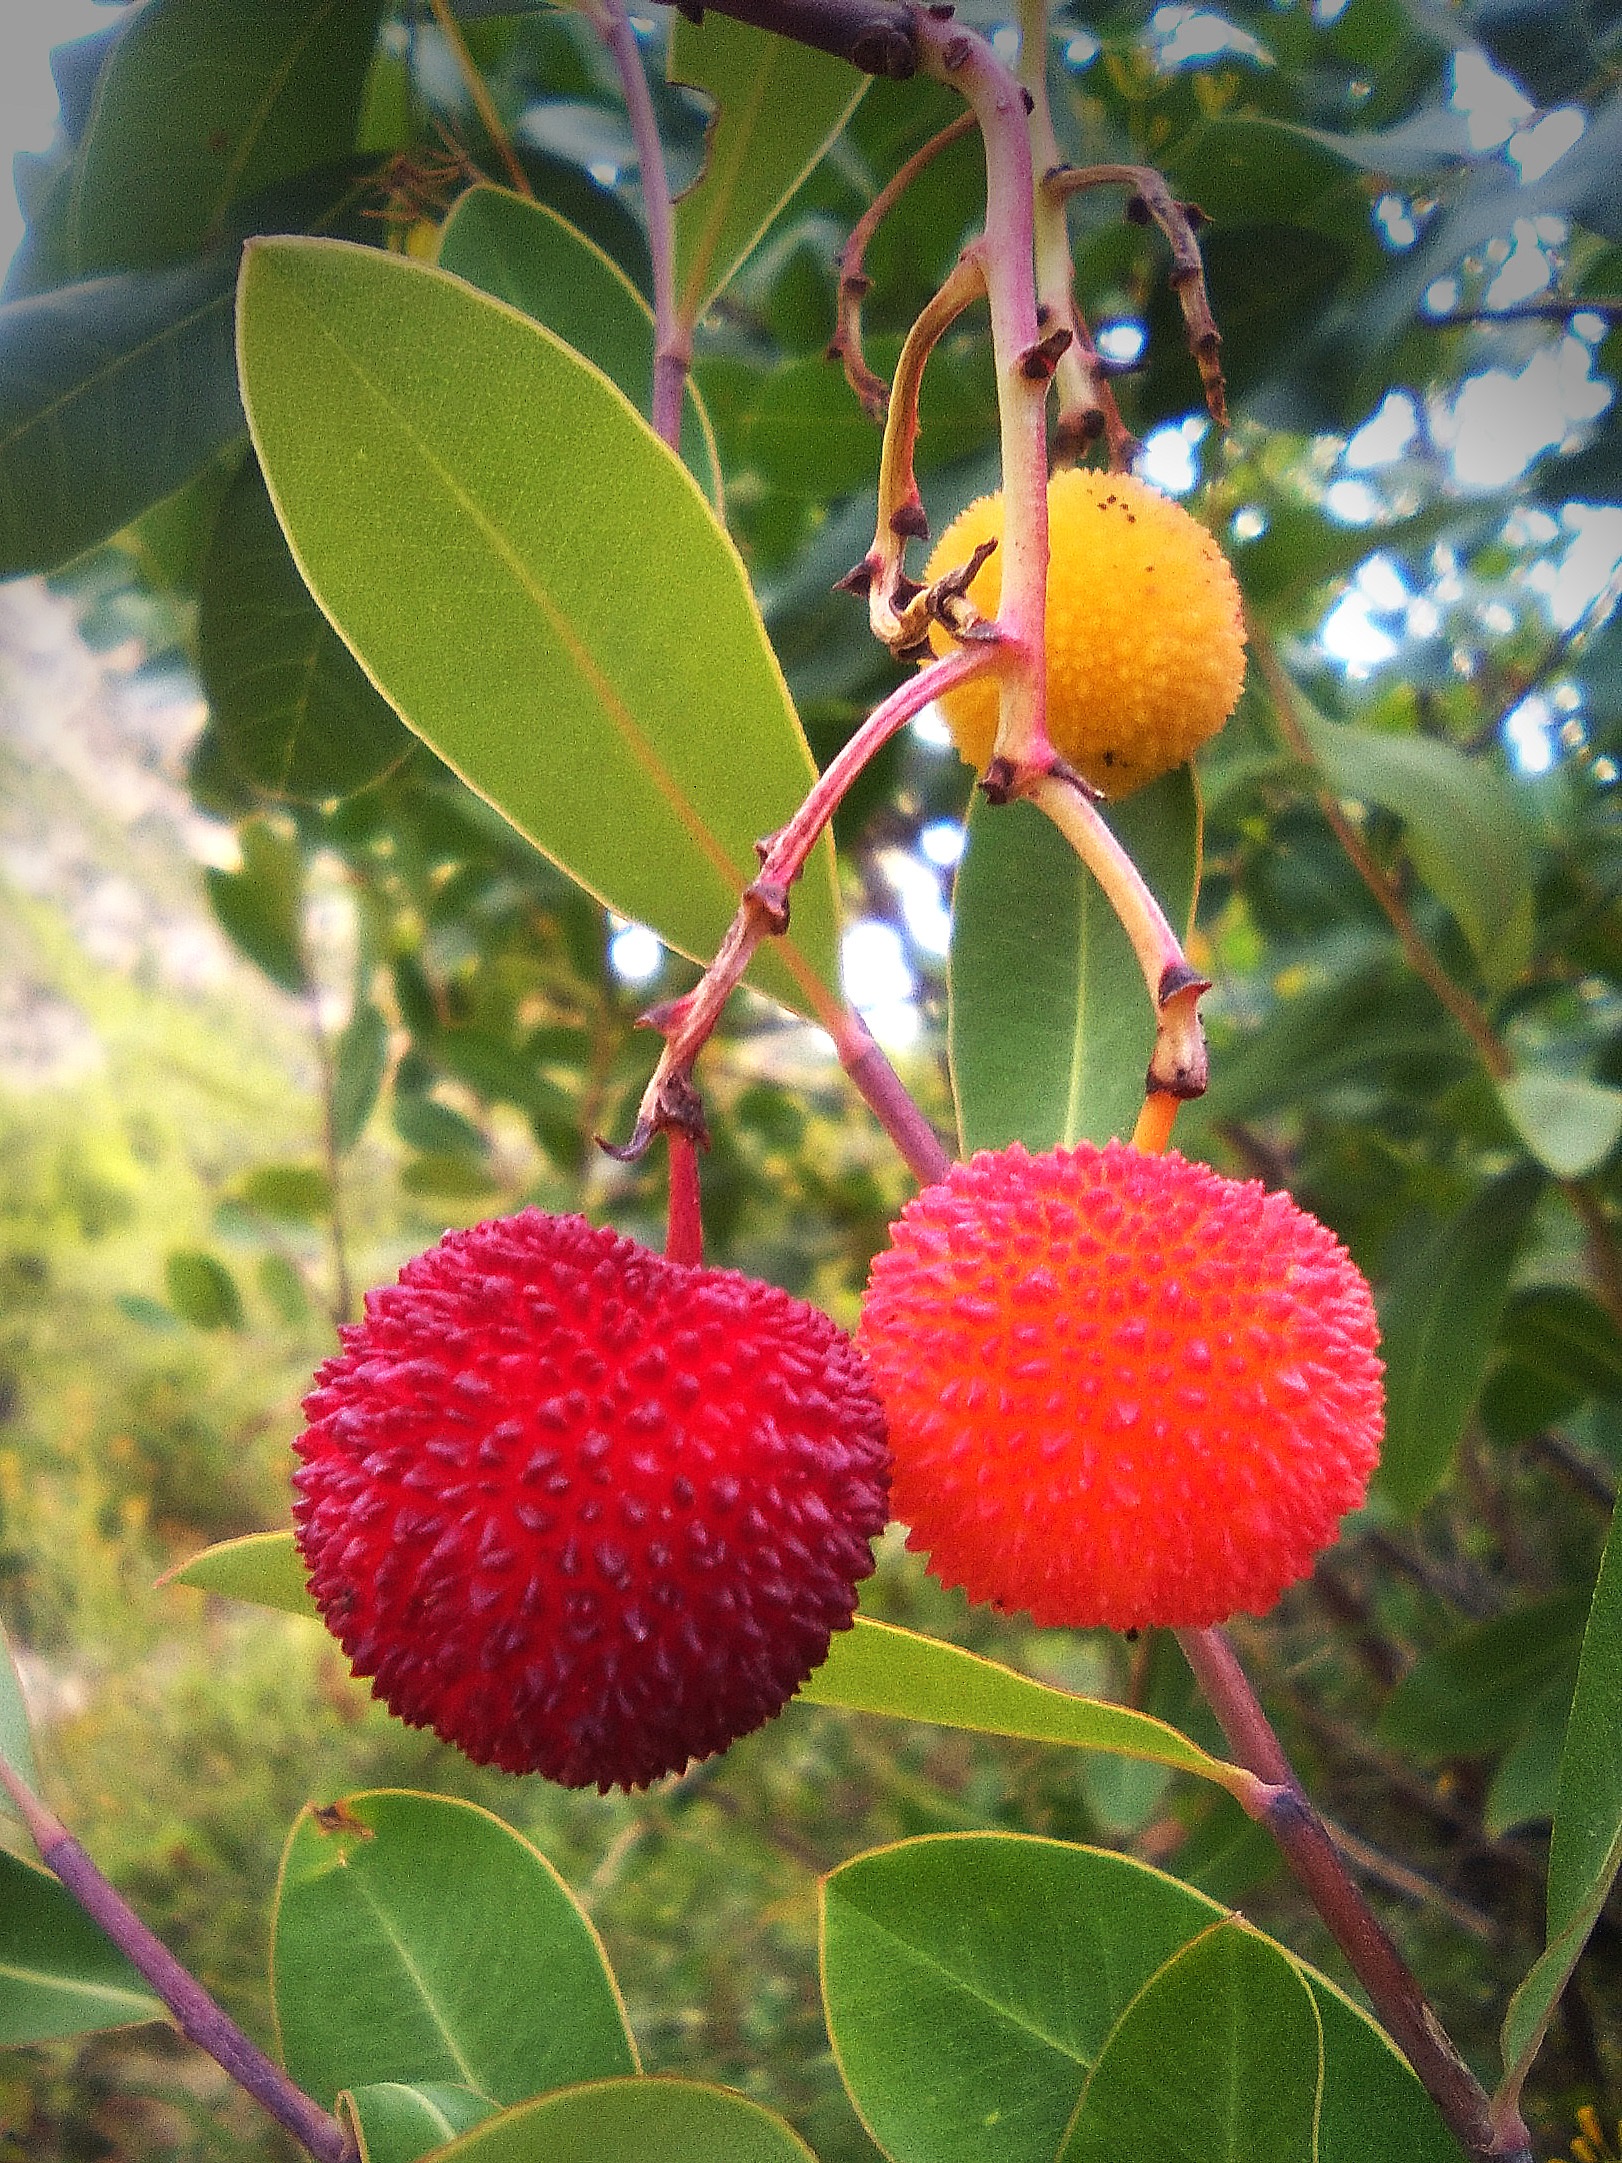
tree, plant, fruit, berry, flower, food, produce, evergreen, shrub, rambutan, flowering plant, forest fruits, myrica rubra, strawberry tree, land plant, wine raspberry, cherry shepherd